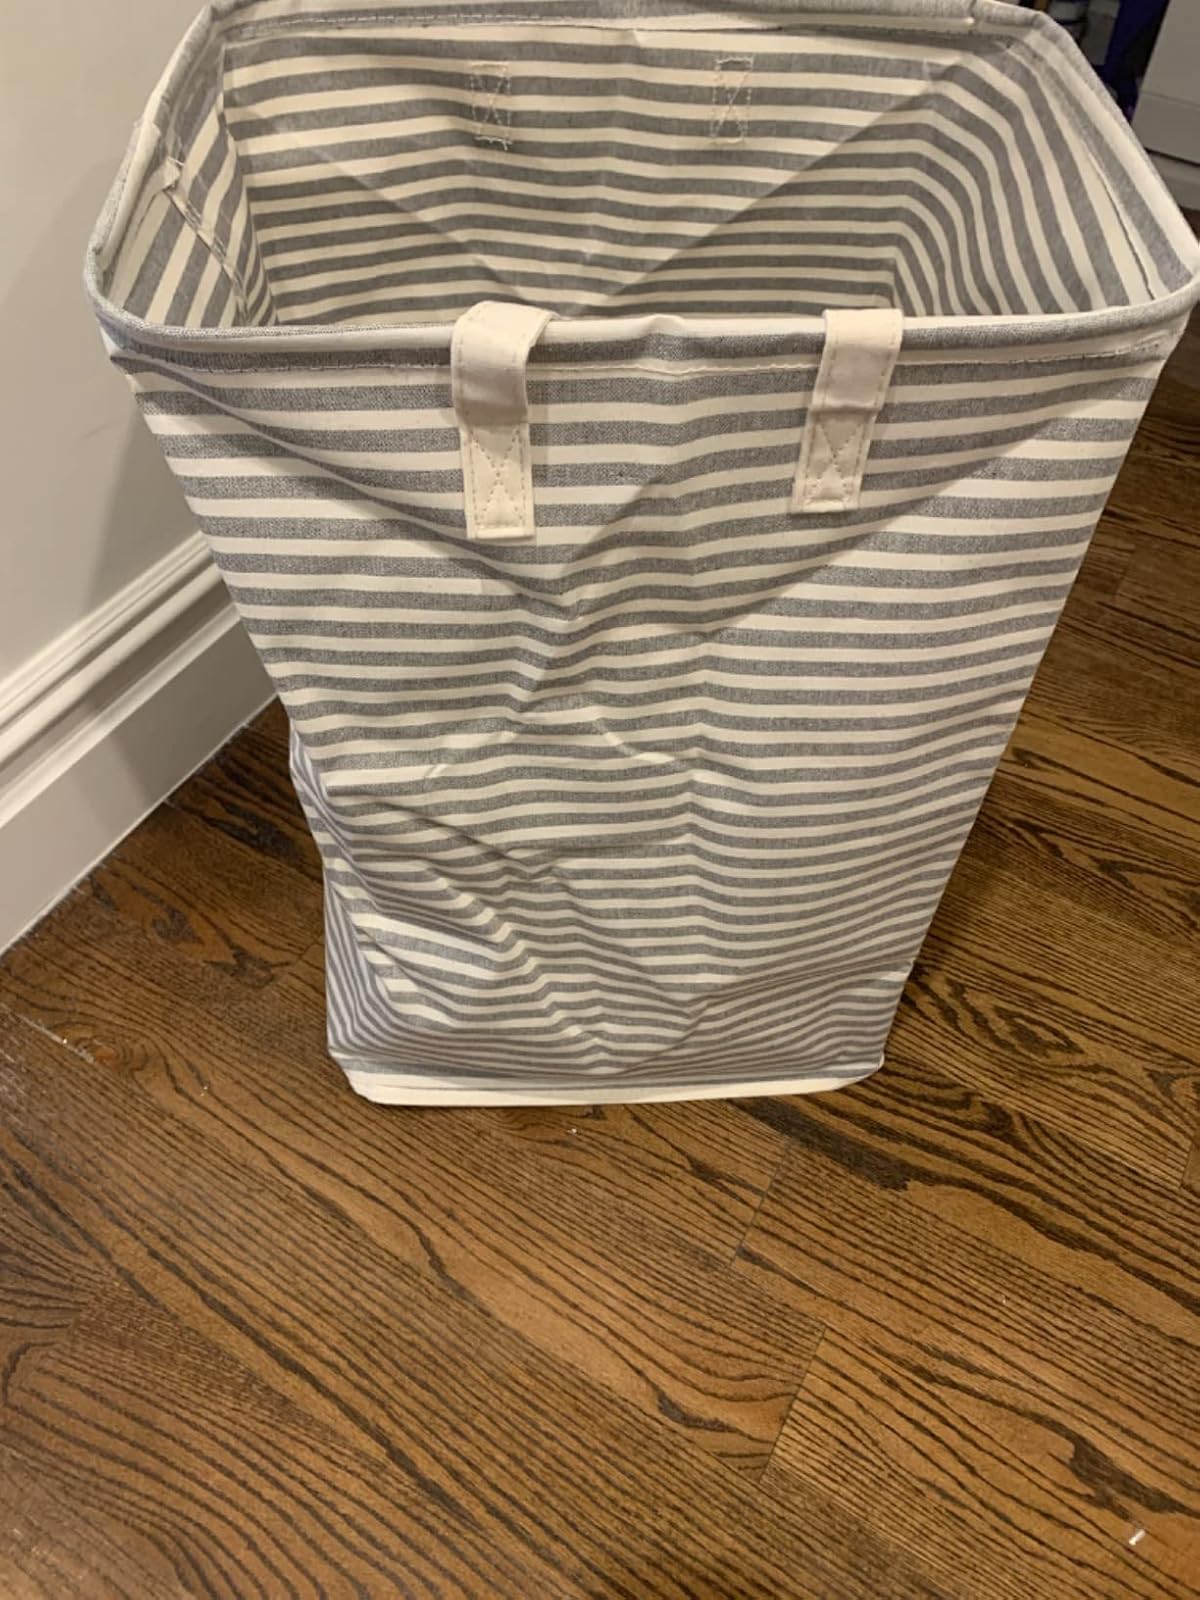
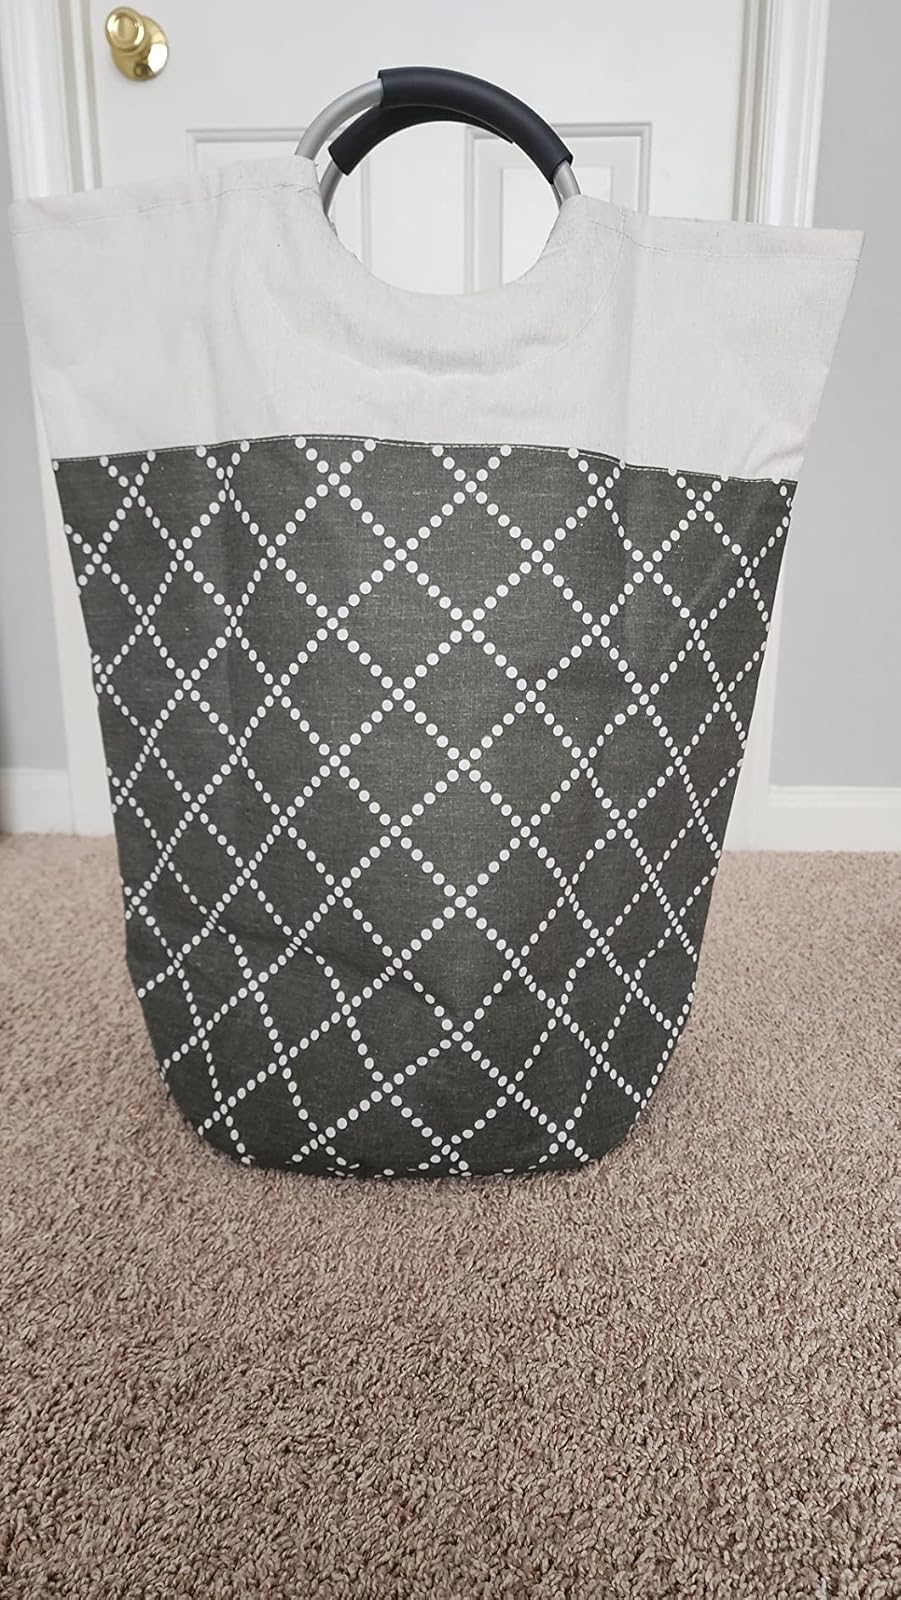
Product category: items_hamper
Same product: no